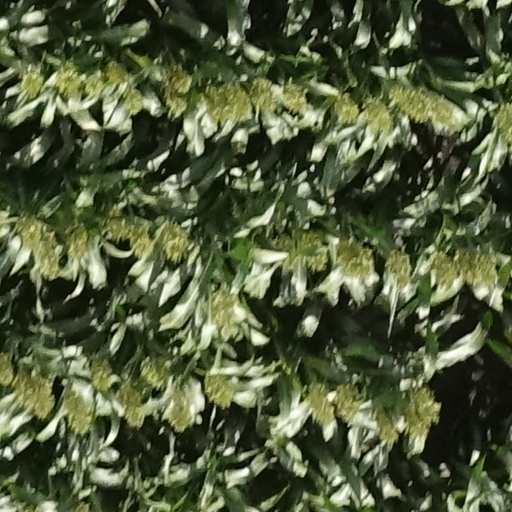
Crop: sorghum